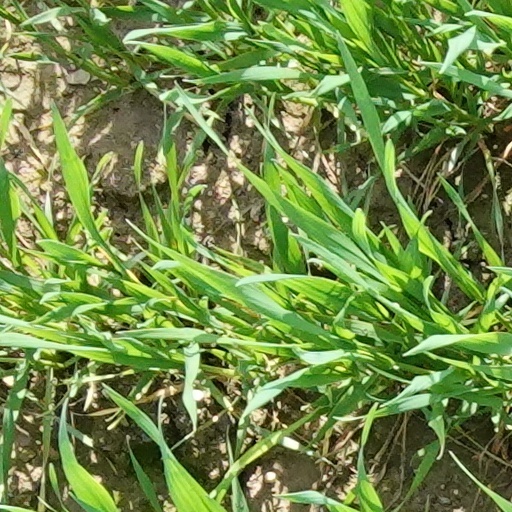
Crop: wheat